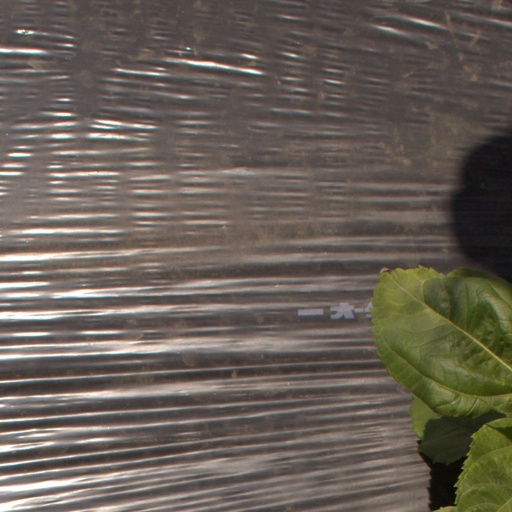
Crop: Jerusalem artichoke